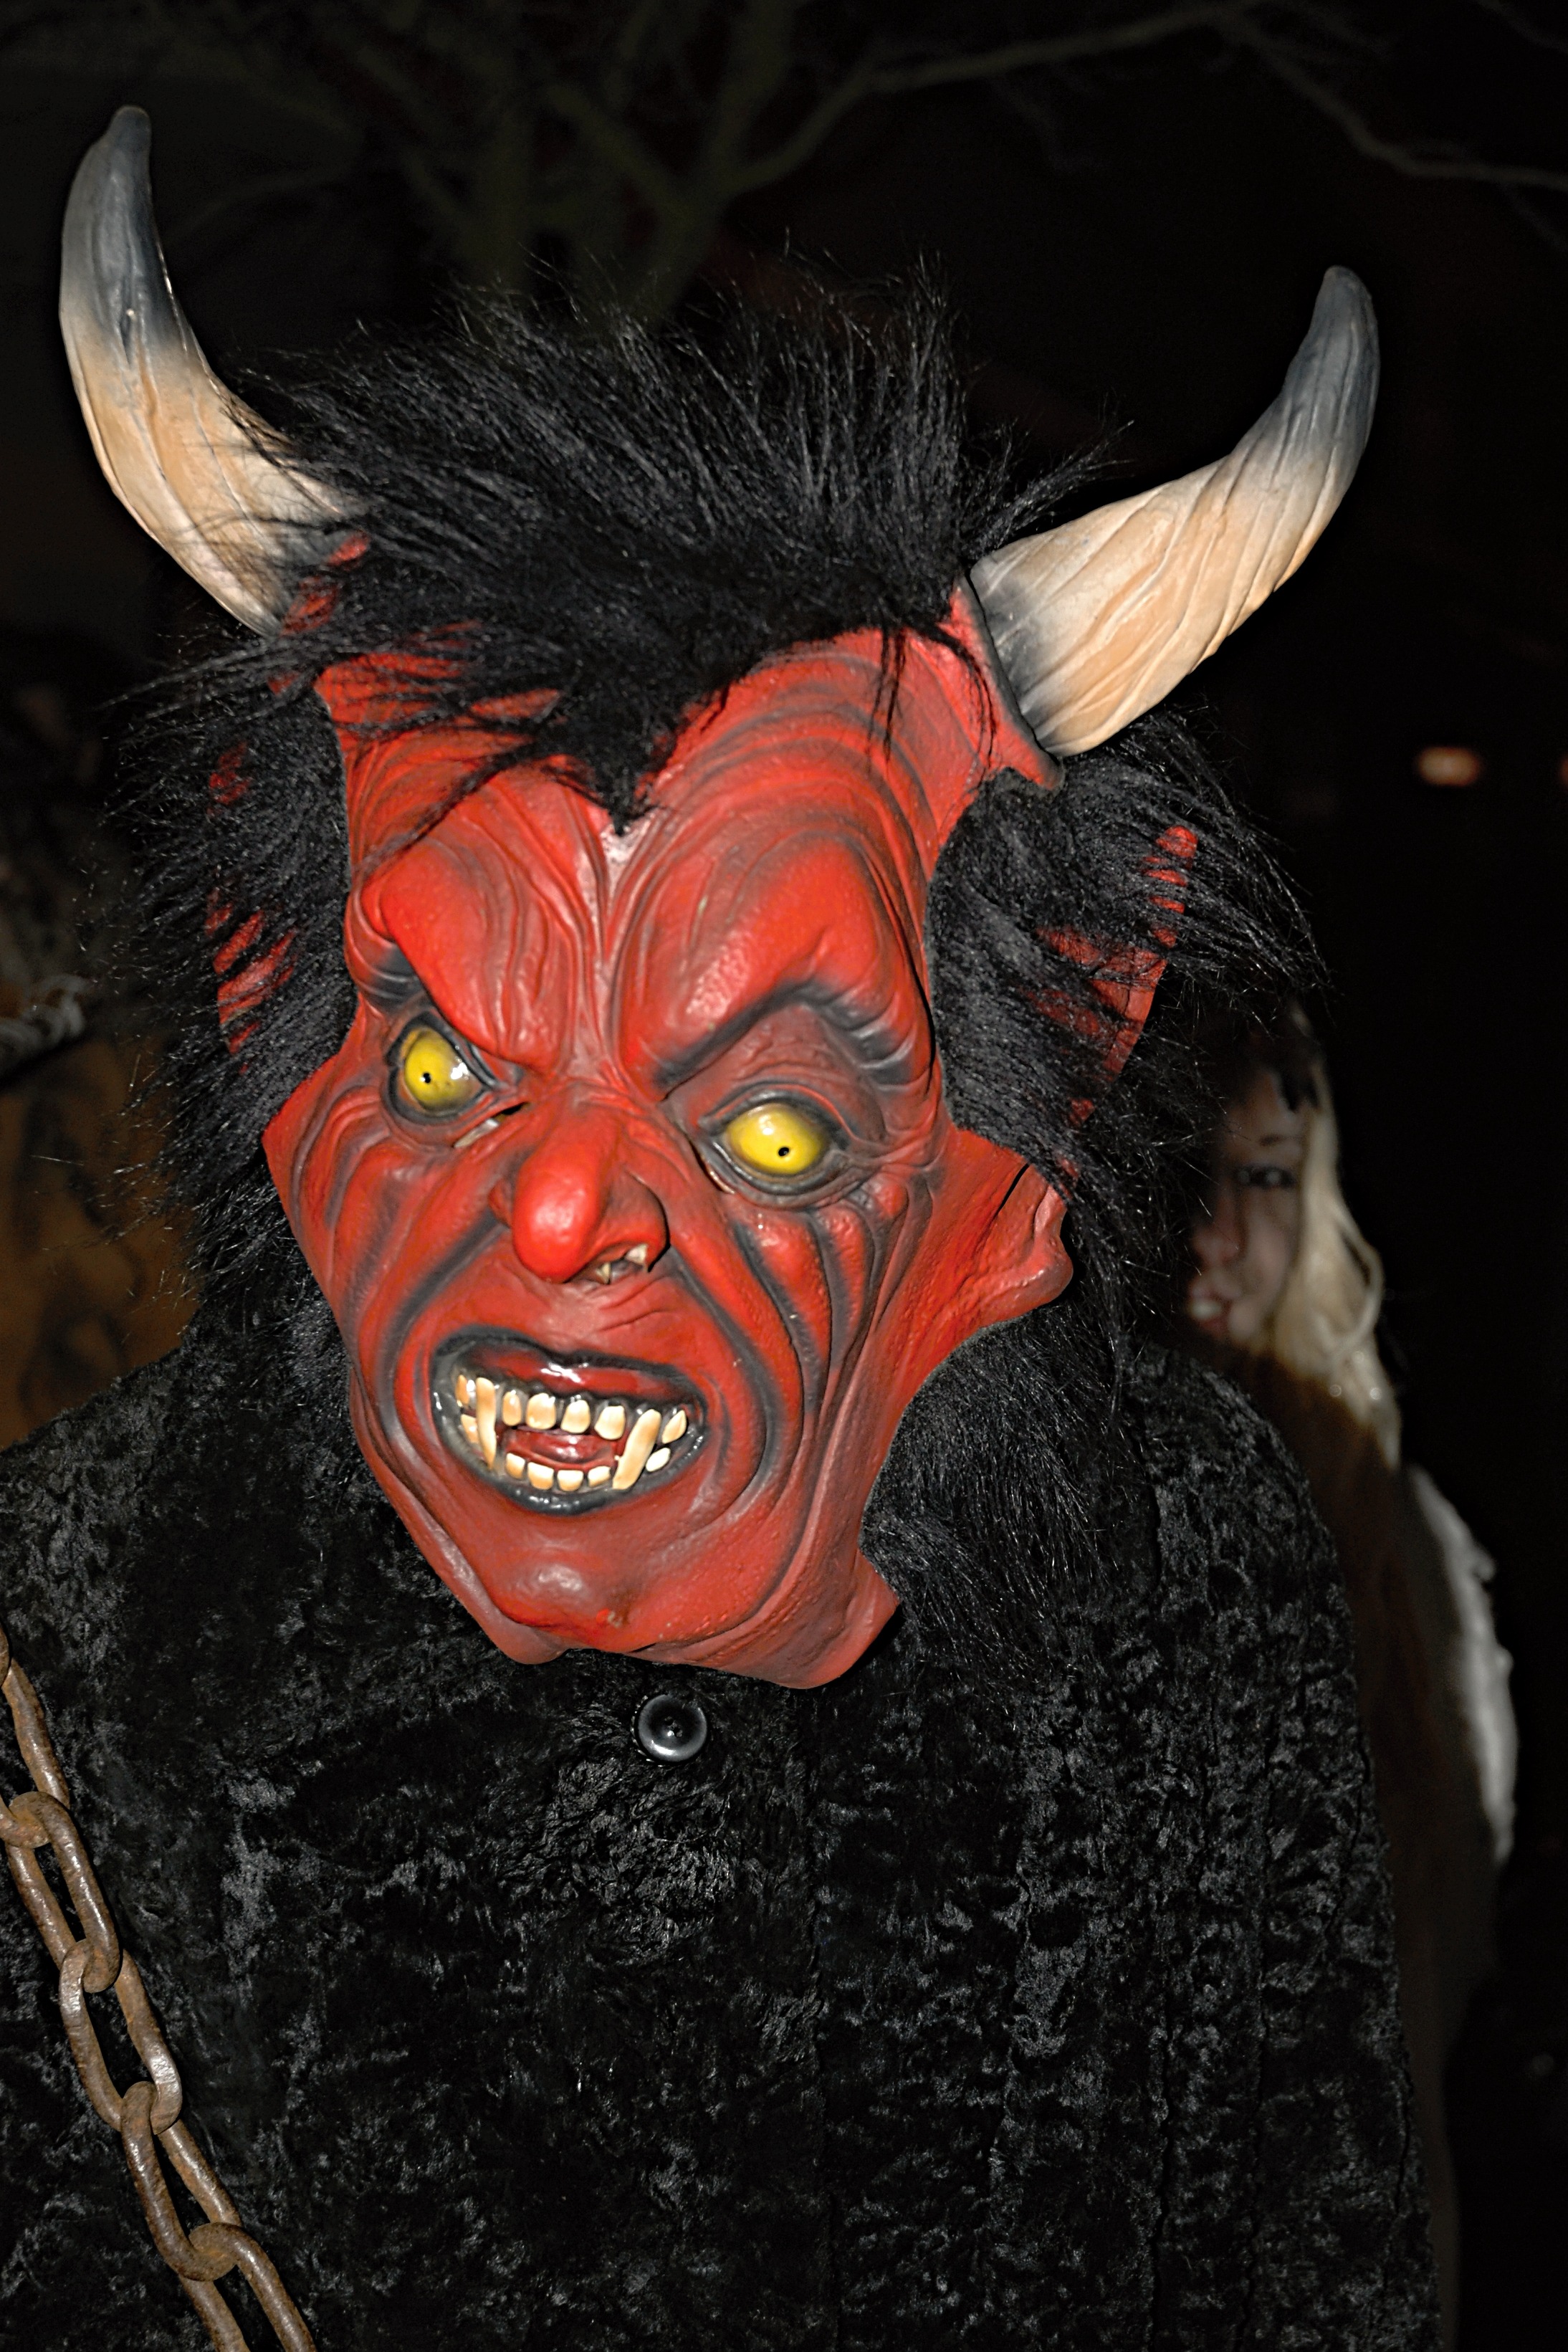
chain, fur, portrait, halloween, darkness, clothing, black, headgear, art, mask, head, devil, costume, mikulas, masque, corners, the devil